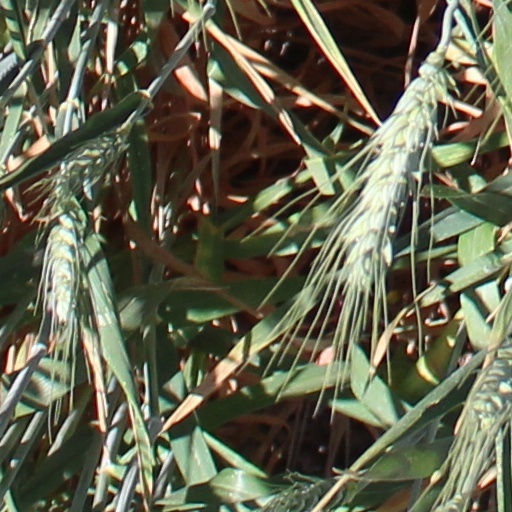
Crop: wheat